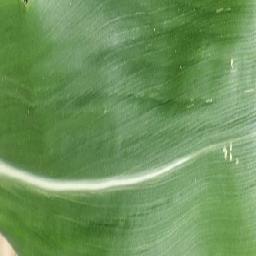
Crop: corn
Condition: (maize)_healthy